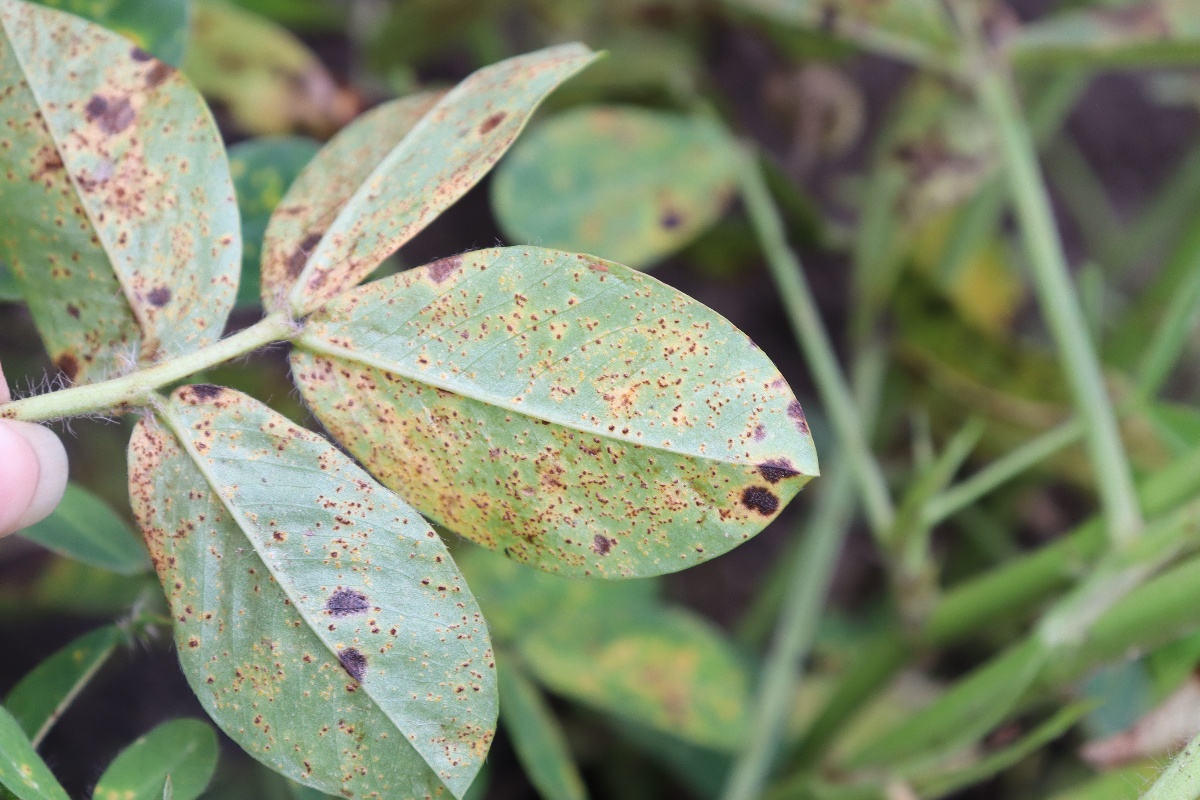
Label: rust